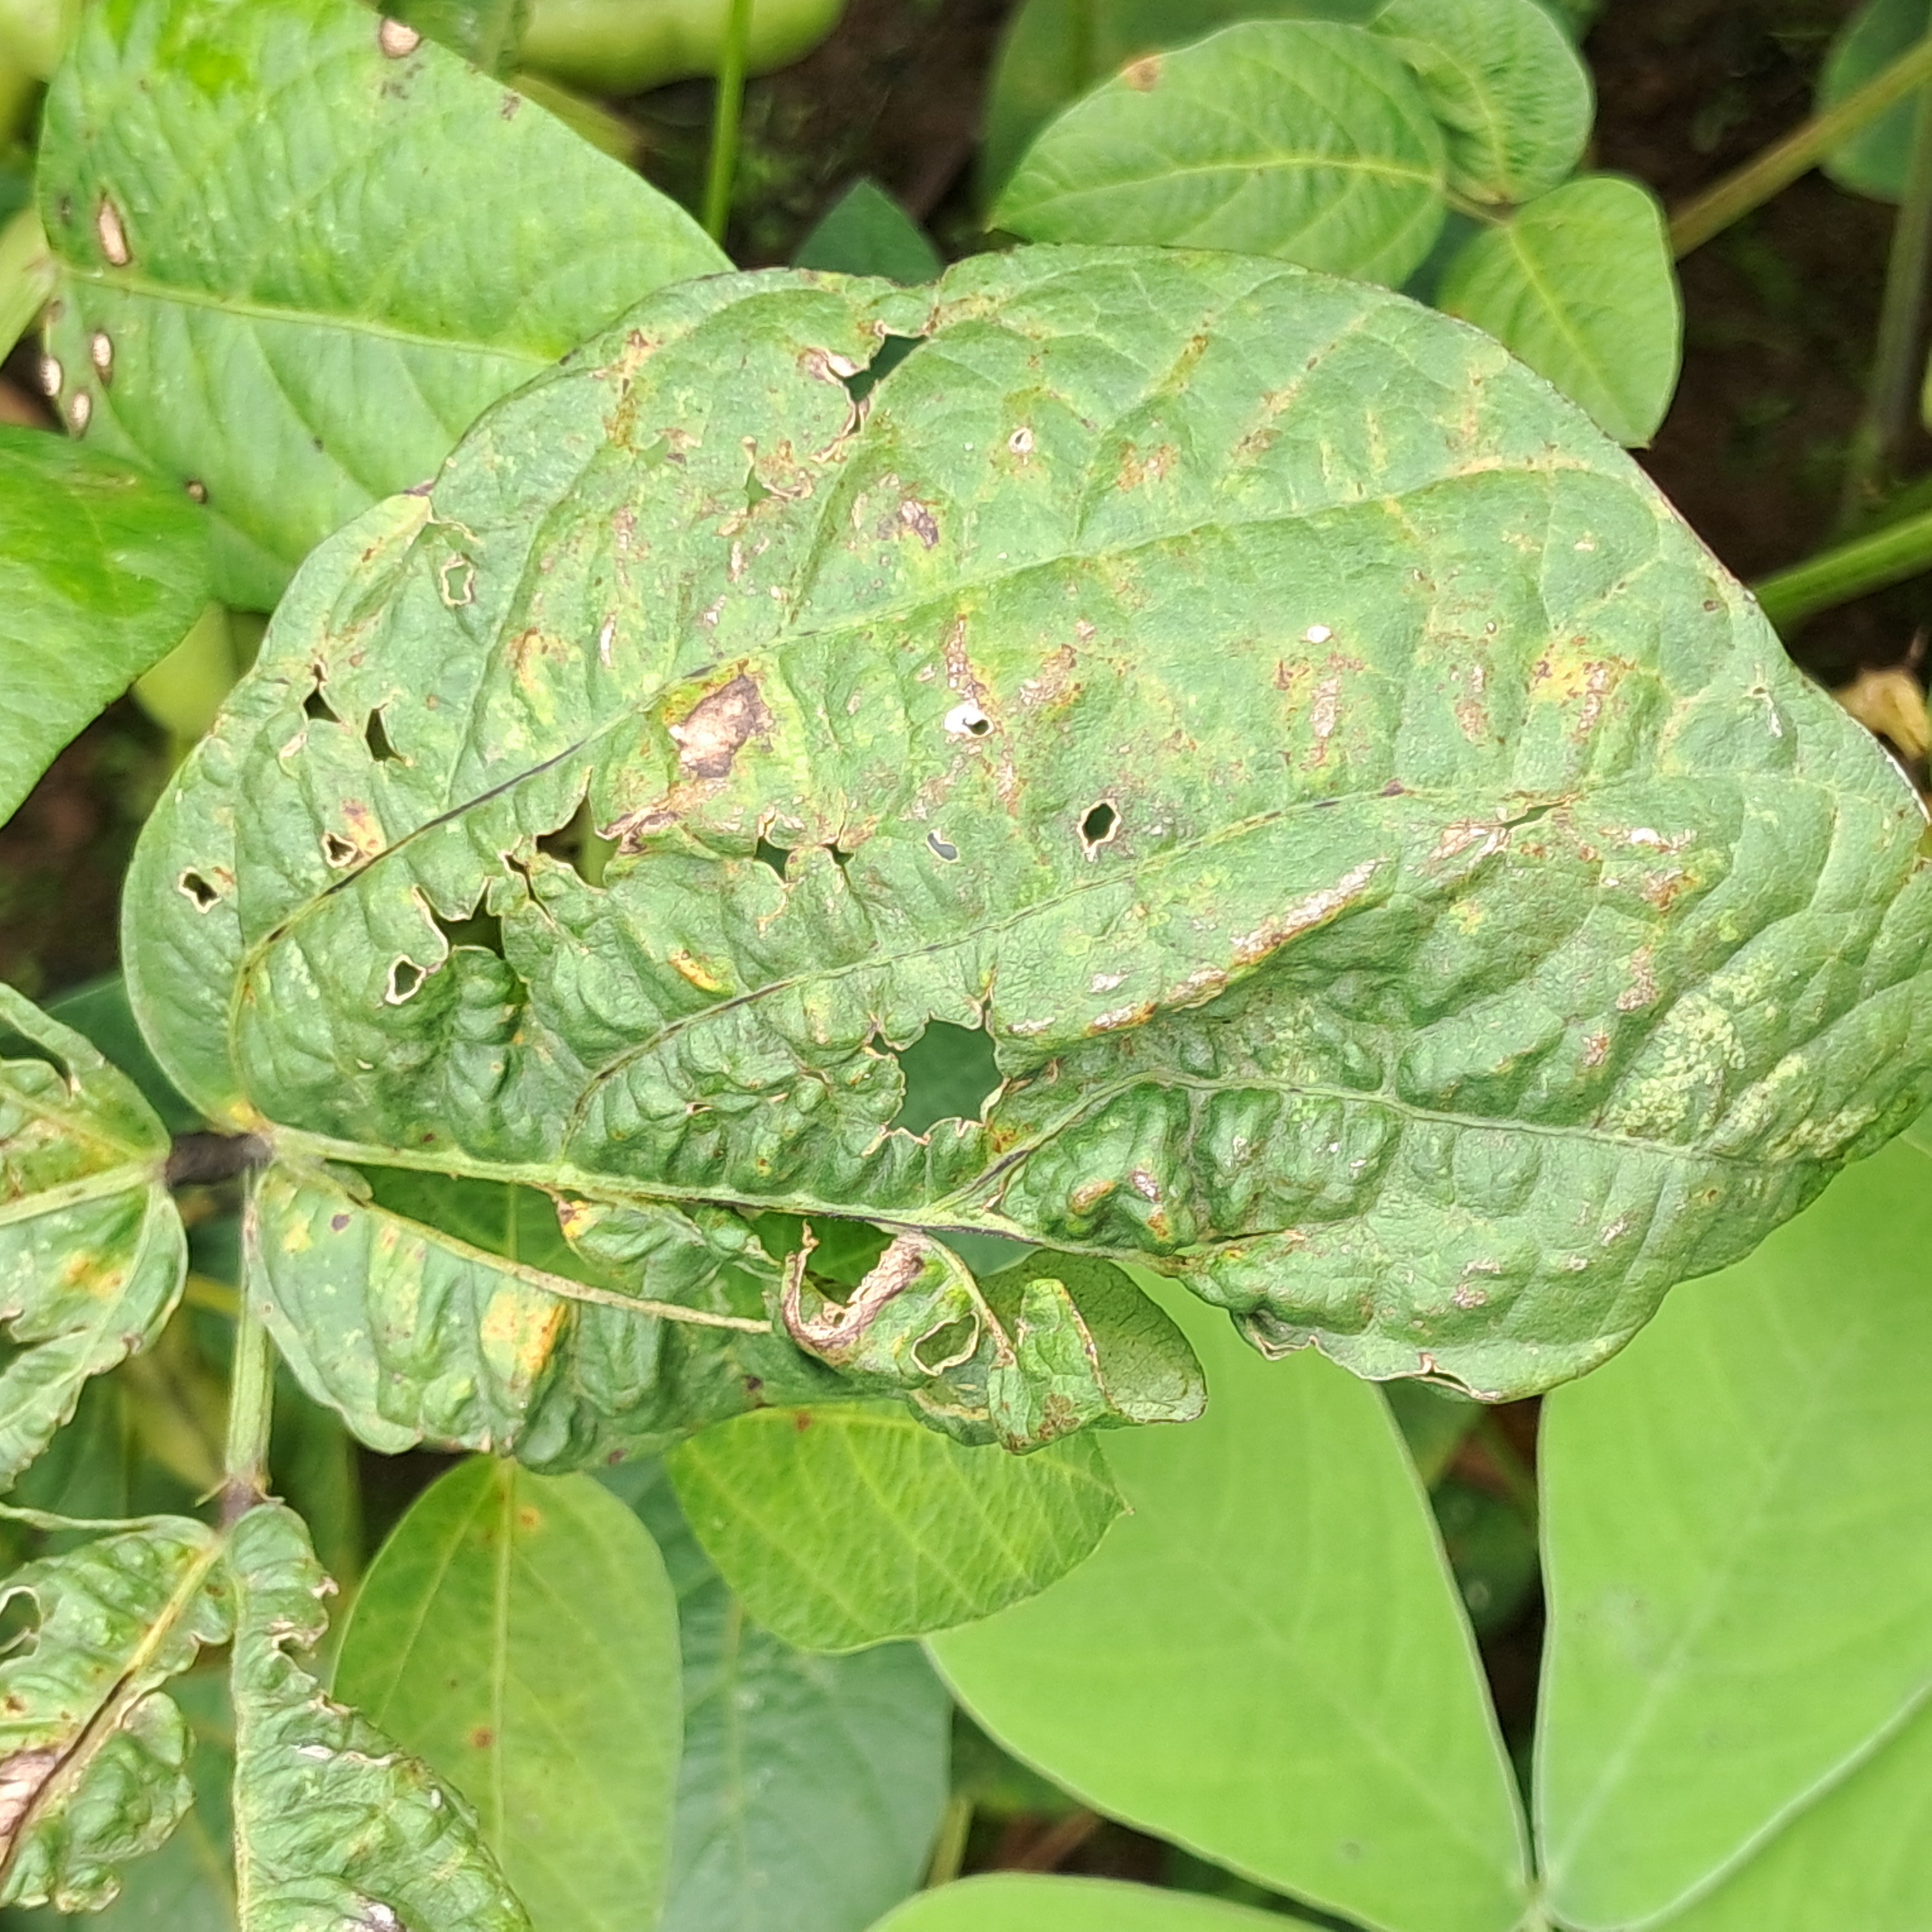
Label: Mosaic